Sabarmati Ashram

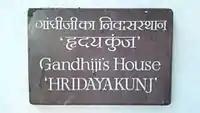
Kunj, at Sabarmati Ashram

While at the ashram, Gandhi formed a tertiary school that focused on manual labor, agriculture, and literacy, in order to advance his efforts for the nation's self-sufficiency. It was also from here that on 12 March 1930, Gandhi marched to Dandi, 241 miles from the ashram, with 78 companions in protest at the British Salt Law, which increased the taxes on Indian salt in an effort to promote sales of British salt in India. It was this march and the subsequent illegal production of salt (Gandhi boiled up some salty mud in seawater) that spurred hundreds of thousands across India to join in the illegal production, buying, or selling of salt. This mass act of civil disobedience in turn led to the imprisoning of some 60,000 by the British Raj over the following three weeks. Subsequently, the government seized the ashram. Gandhi later asked the Government to give it back but they were unwilling. By 22 July 1933, he had already decided to disband the ashram, which had become a deserted place after the detention of so many. Then local citizens decided to preserve it. On 12 March 1930, Gandhi vowed that he would not return to the ashram until India had gained independence and Gandhi did not come back to Sabarmati ashram. Gandhi was assassinated on 30 January 1948.